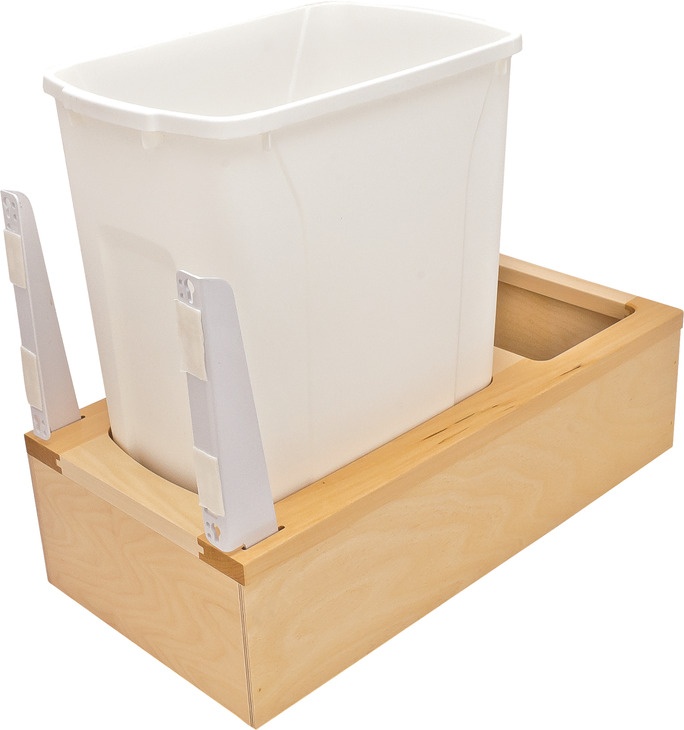
KV Bottom Mount Wood Frame Single Waste Bin Pull Out
Brand: Hafele
Wood drawer box holds bins and provides a clean neutral look Installs in minutes with self-aligning brackets secured with only 6 screws Unique, washable, solid floor Prevents debris from falling through to floor/cabinet Easy to clean Conceals hardware Single bin units include a storage space for trash bags or cleaning products Bins have optional lids If using lid, add 3/4" height
Category: Home & Garden > Household Supplies > Waste Containment > Trash Cans & Wastebaskets